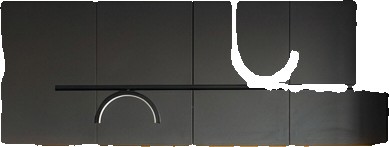
Surface category: cabinetry